Greenwich in the American Civil War

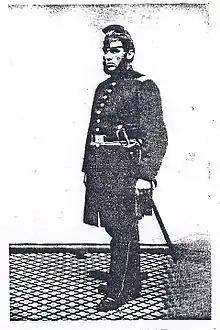
Major Daniel M. Mead

Greenwich citizens were particularly well represented in the 10th Connecticut Volunteers. Company I, of the 10th regiment consisted entirely of Greenwich men. The company's first commander was Major Daniel Merritt Mead (pictured in this section). Major Mead lead the first contingent of Greenwich volunteers into the Union ranks; approximately fifty five young men, averaging 21 years in age. In the ranks of Company I were twelve pairs of brothers, three pairs of brothers-in-law as well as three pairs of father and son serving together.